Anna Banana

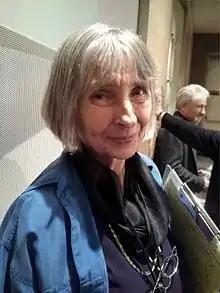
Banana in 2014

Anne Lee Long (February 24, 1940 – November 29, 2024), known professionally as Anna Banana, was a Canadian artist known for her mail art, performance art, writing, and work as a small press publisher. She has been described as an "entrepreneur and critic" who helped pioneer the artistamp, a postage-stamp-sized medium. She was prominent in the mail art network since the early 1970s, acting as a bridge between the movement's early history and its second generation. As a publisher, Banana launched "Vile" magazine and the "Banana Rag" newsletter; the latter became "Artistamp News" in 1996. Her archive of mail art-related papers is housed at the Morris and Helen Belkin Art Gallery at the University of British Columbia.